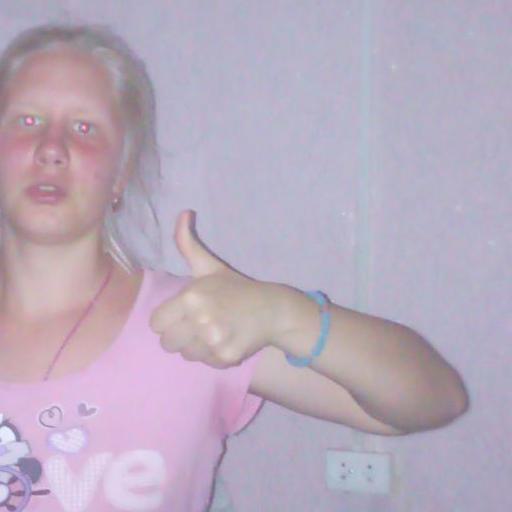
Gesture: like